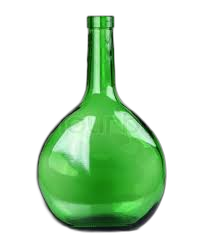
Waste category: glass